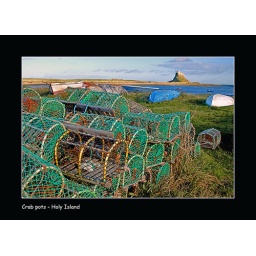
Lobster pots castle in background